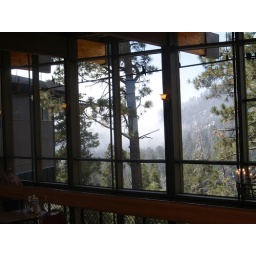
Muggy morning in the mountains with the clouds at or below the mountain station